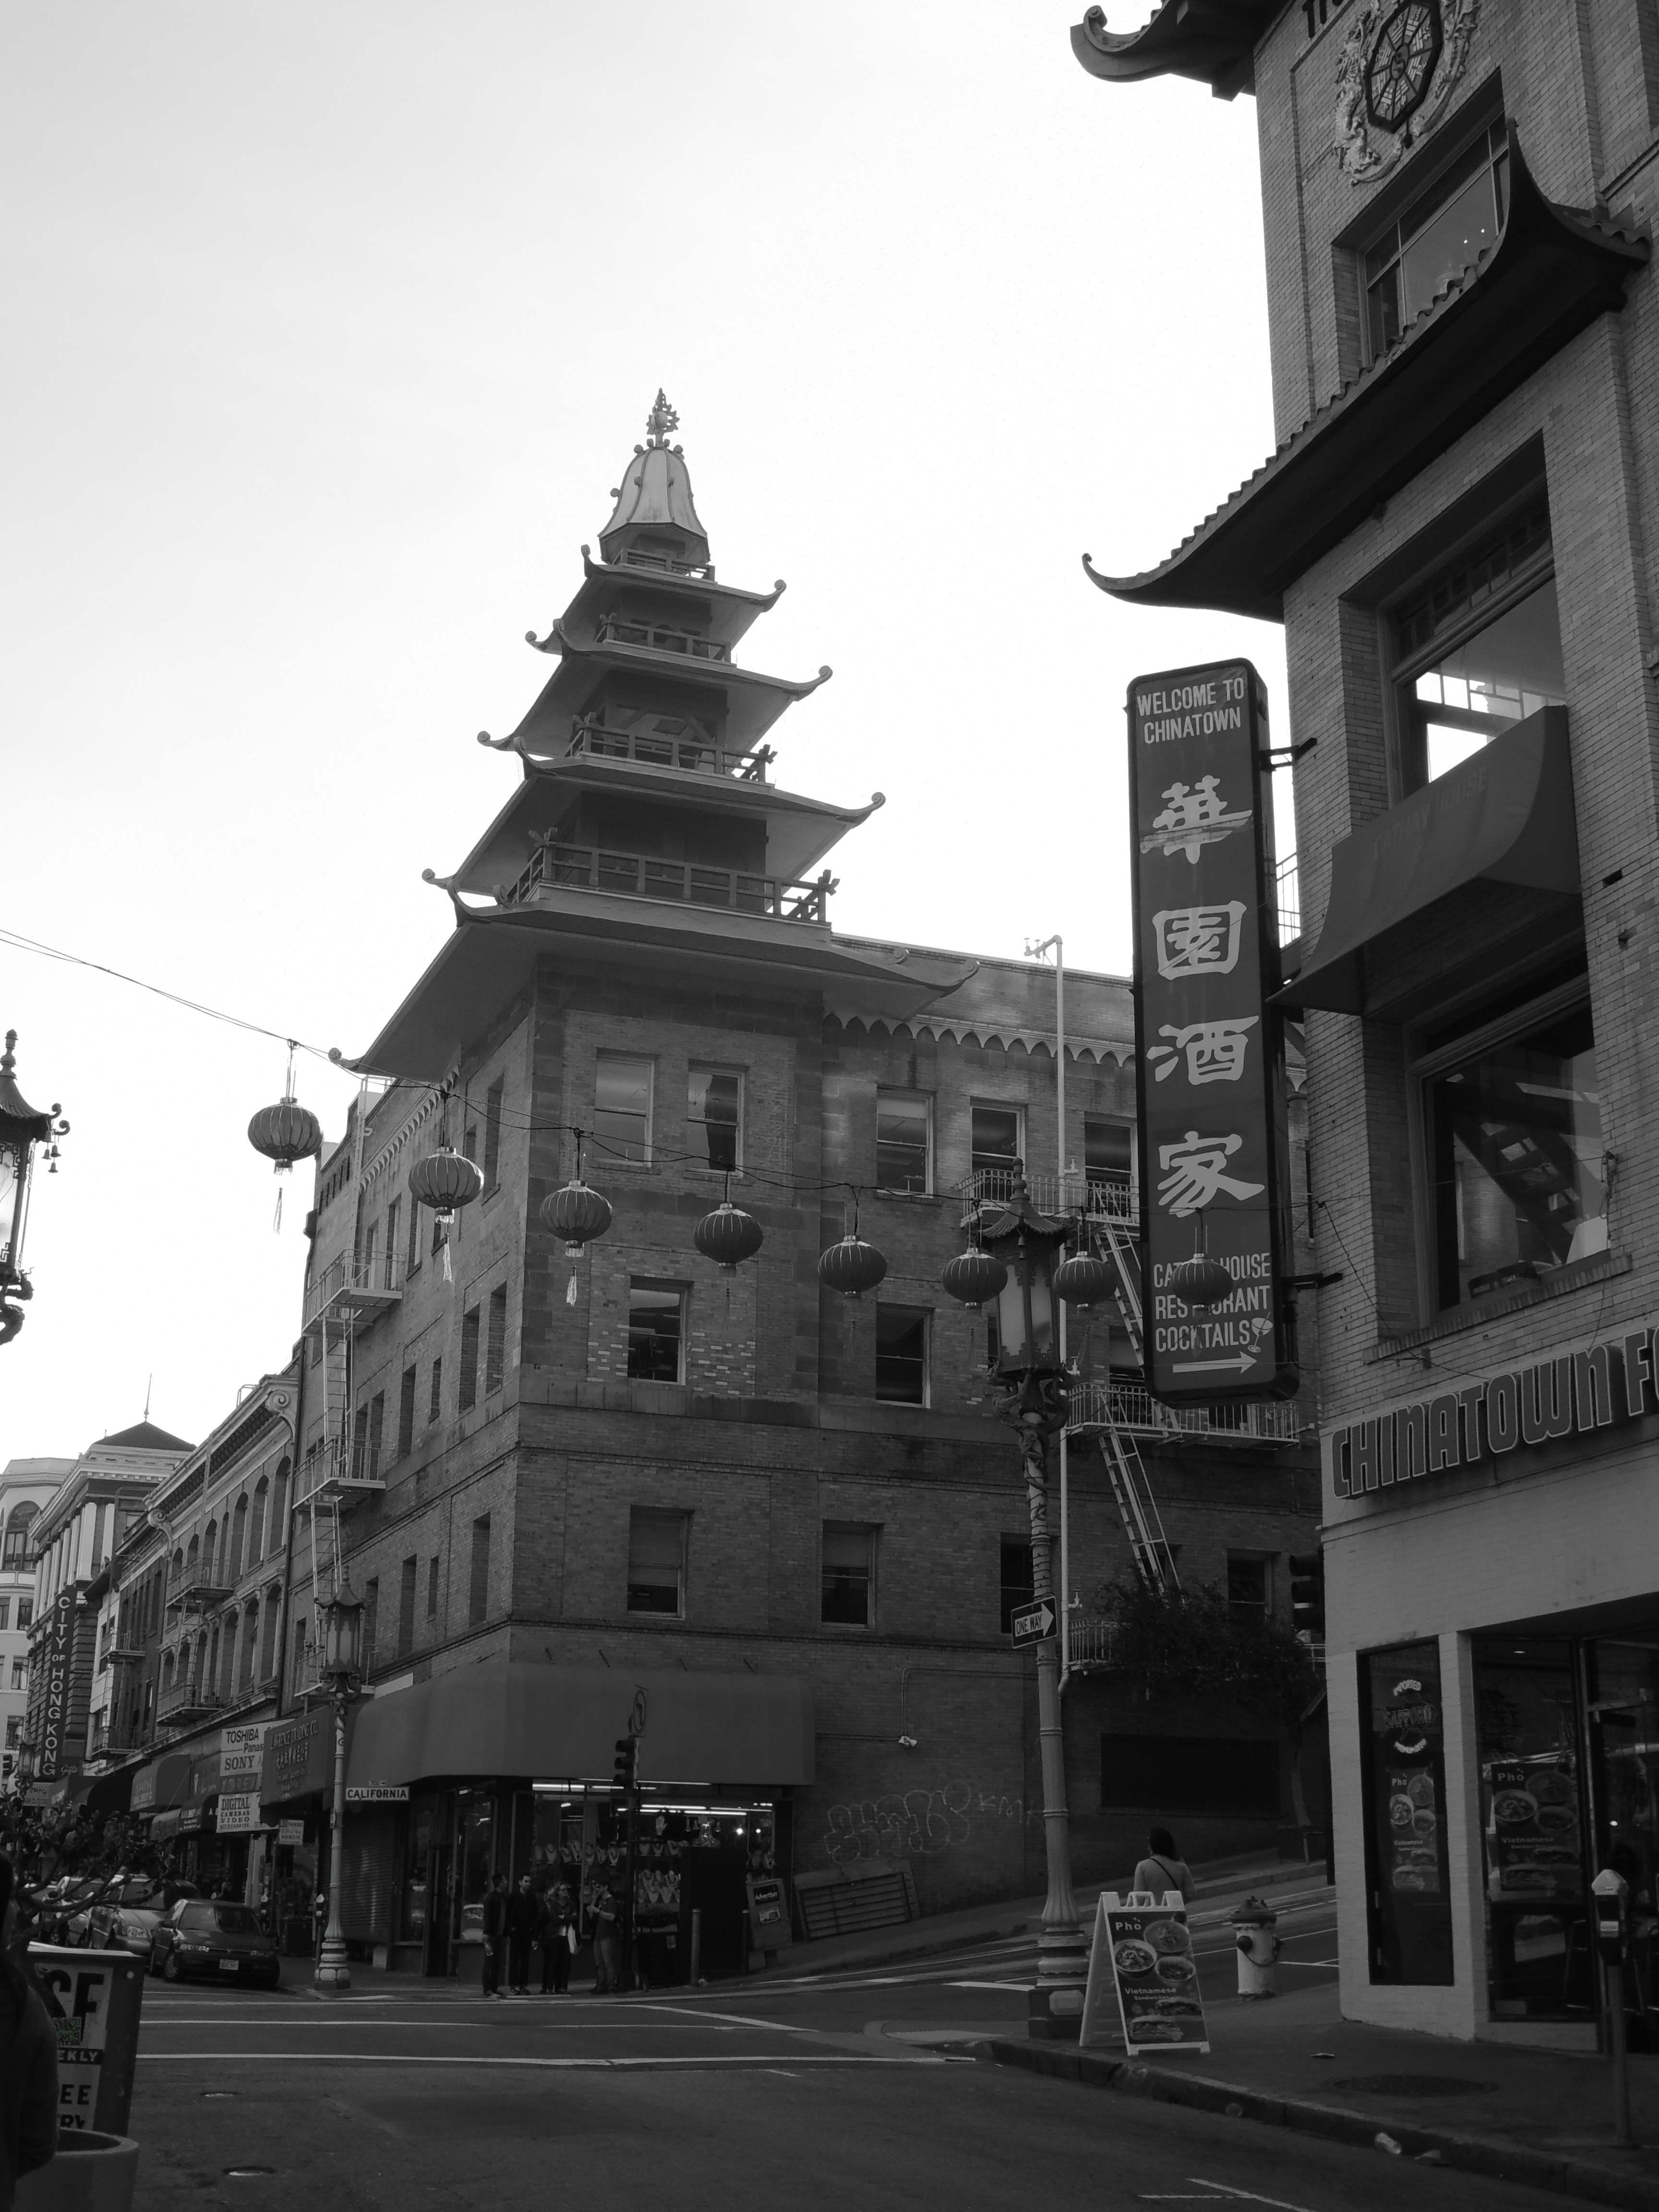
black and white, architecture, road, street, town, cityscape, landmark, black, monochrome, infrastructure, shape, metropolis, urban area, monochrome photography